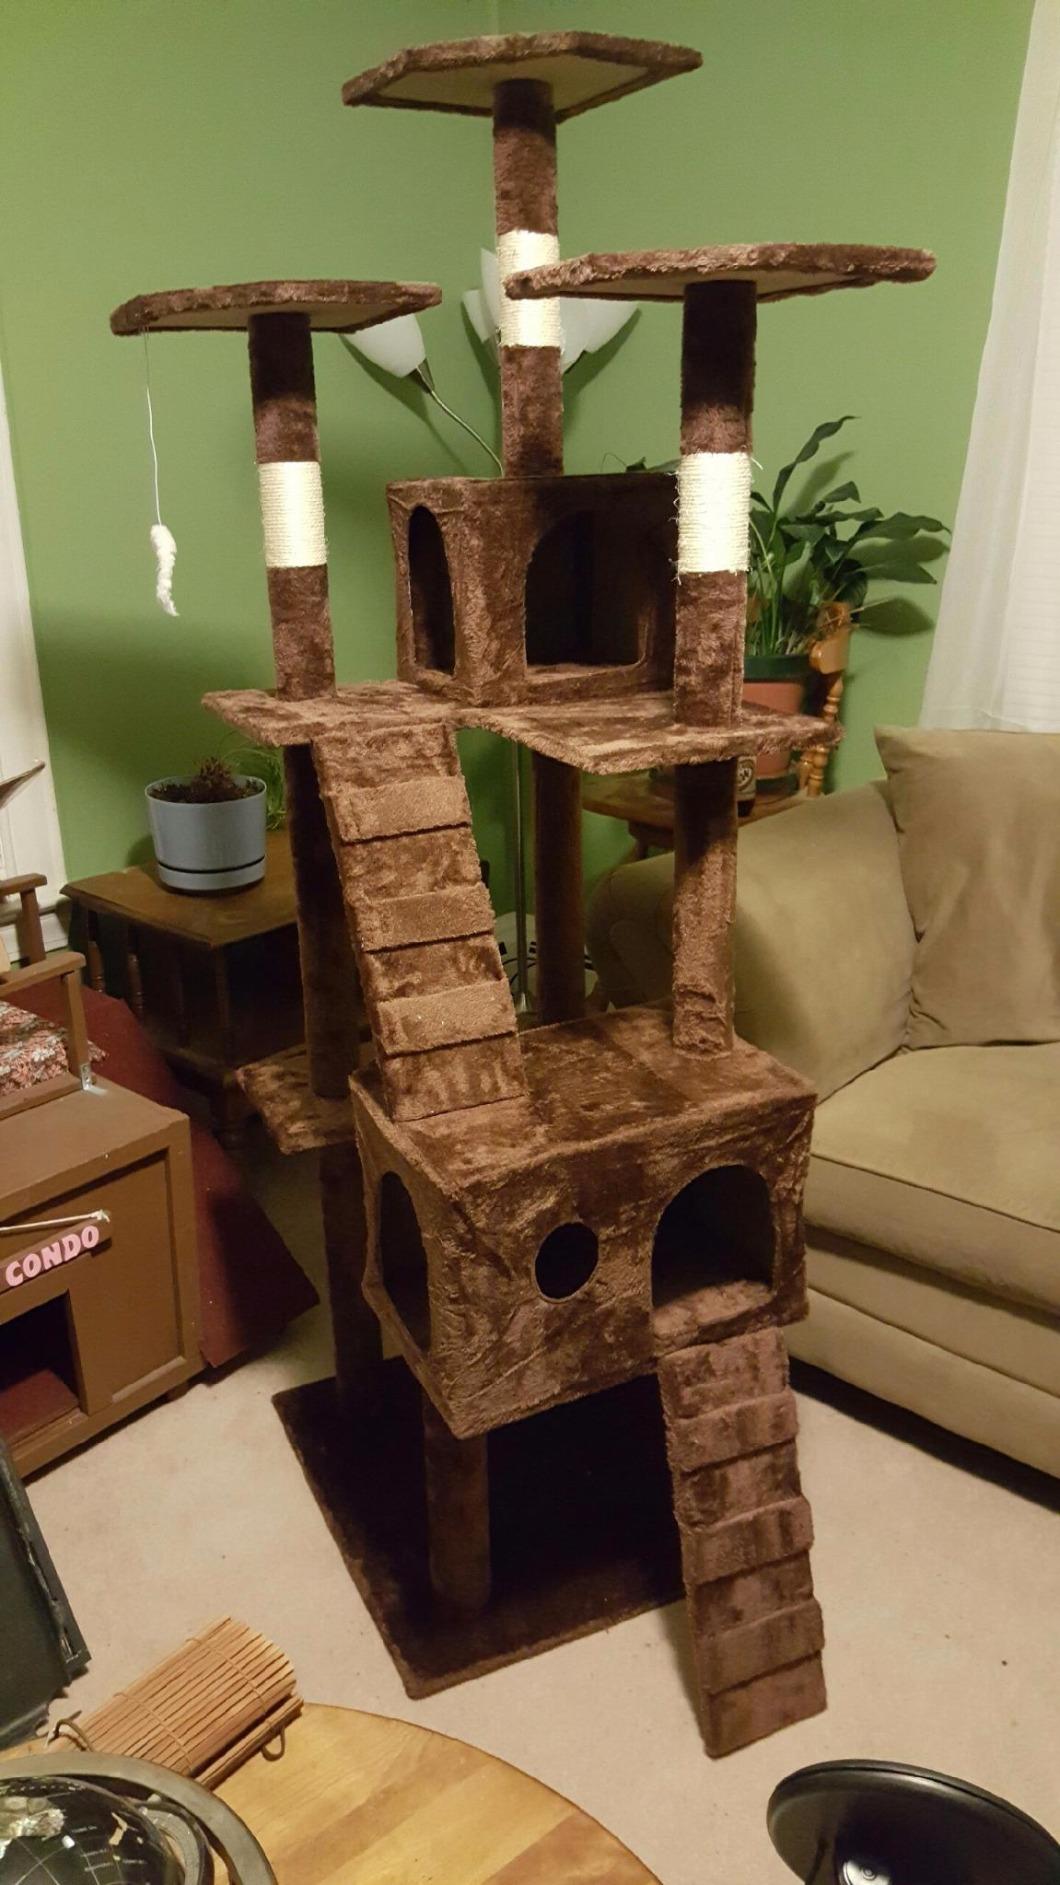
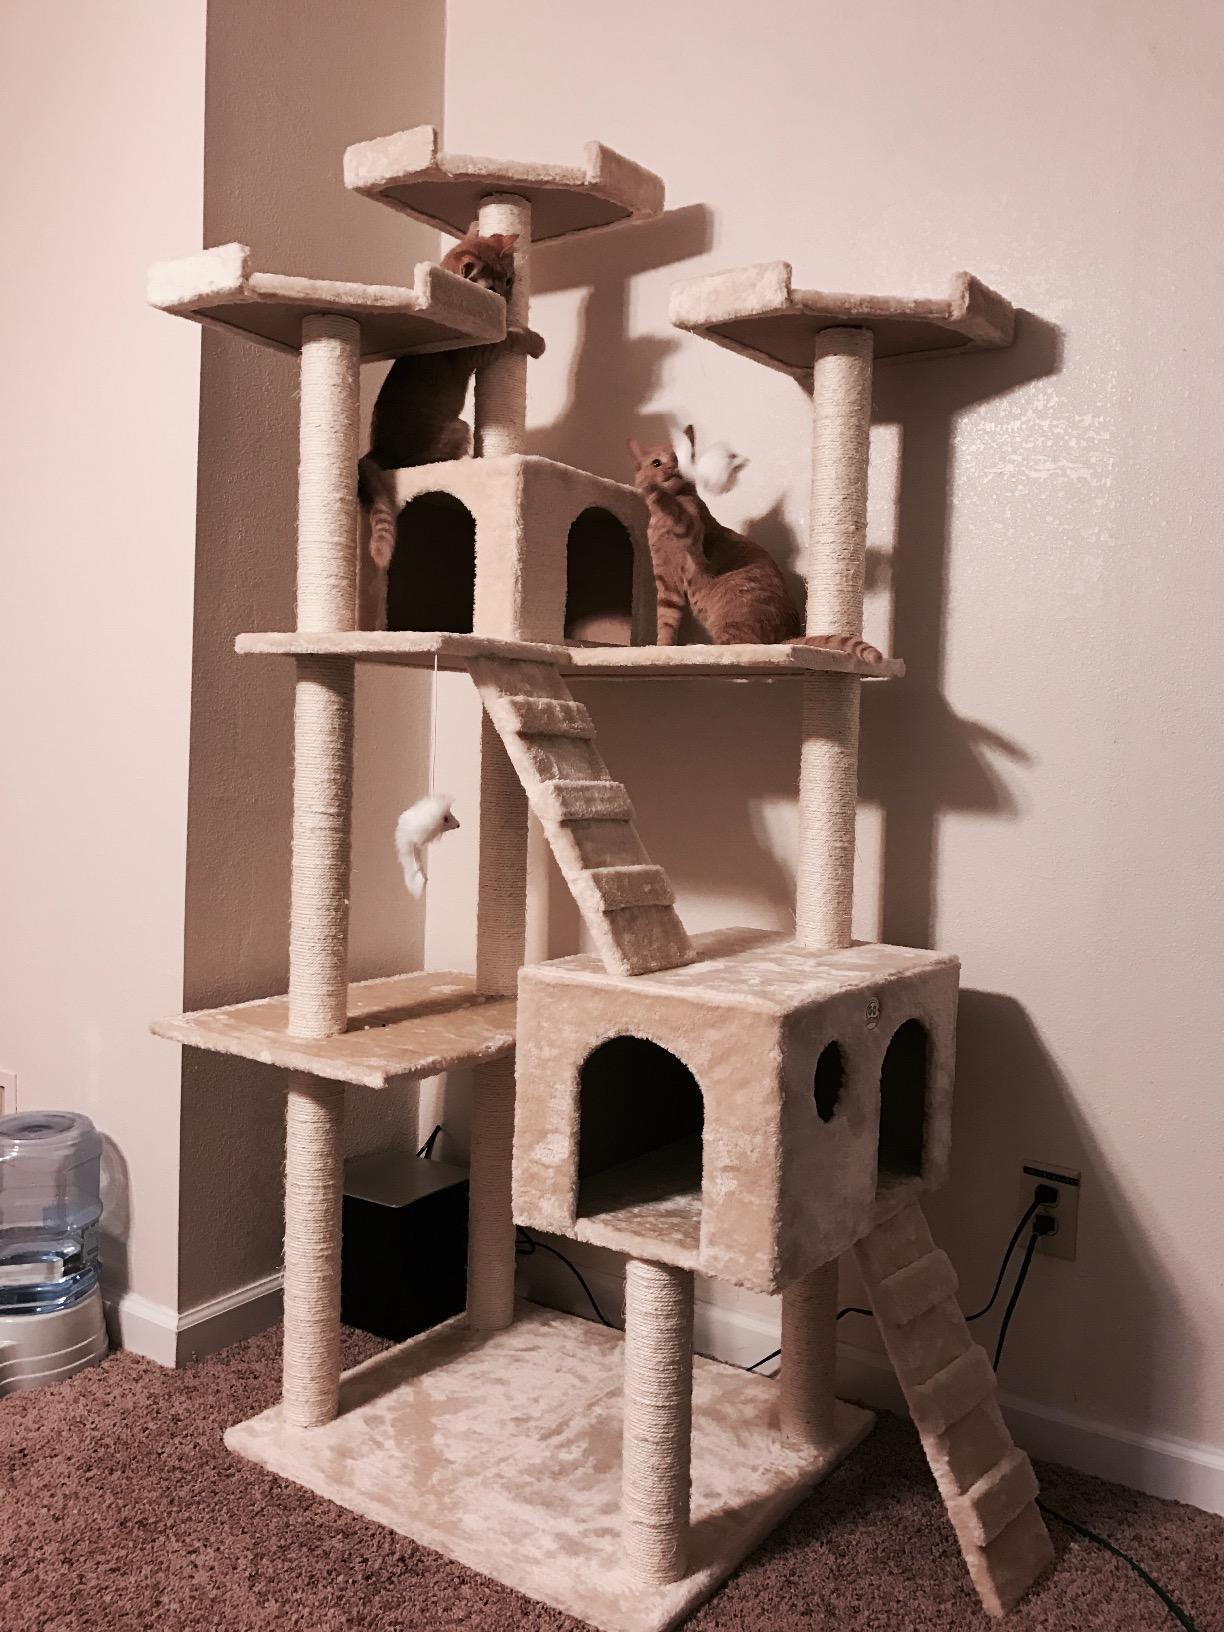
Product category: items_cat tree
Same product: no